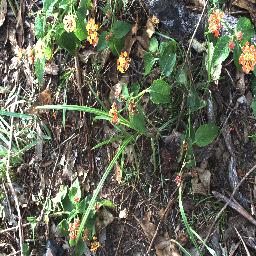
Label: lantana